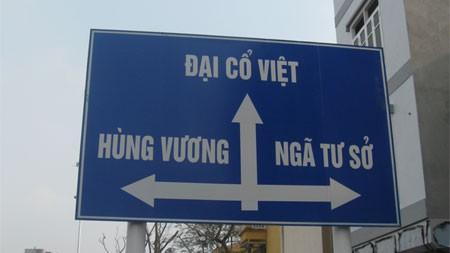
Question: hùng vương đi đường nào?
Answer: đường bên trái